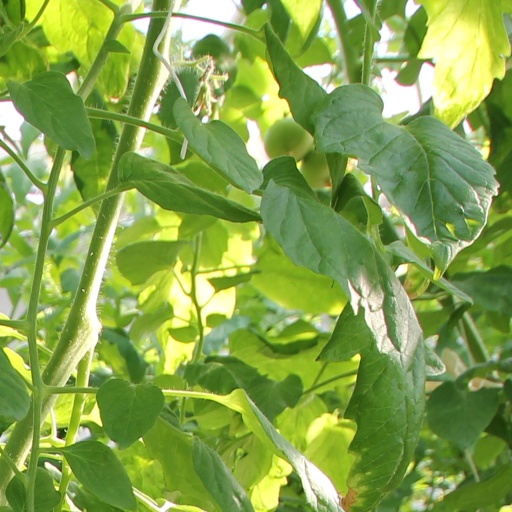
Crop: tomato